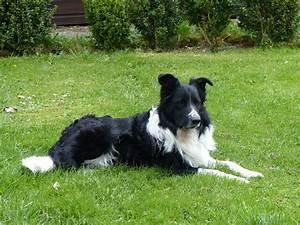
dog